Weston Pass Fire

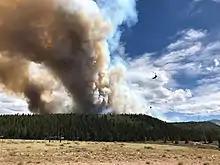
A helicopter makes a water drop on the Weston Pass Fire on June 30, 2018.

The Weston Pass Fire was a wildfire that burned near Granite, Colorado in Park County. The fire burned a total of 13,023 acres. It was started by a lightning strike on the morning of June 28, 2018.